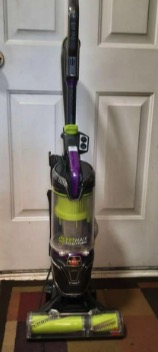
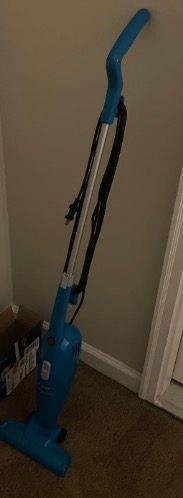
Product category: items_vacuum
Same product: no